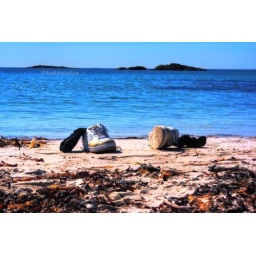
my shoes at a beach in Norway.